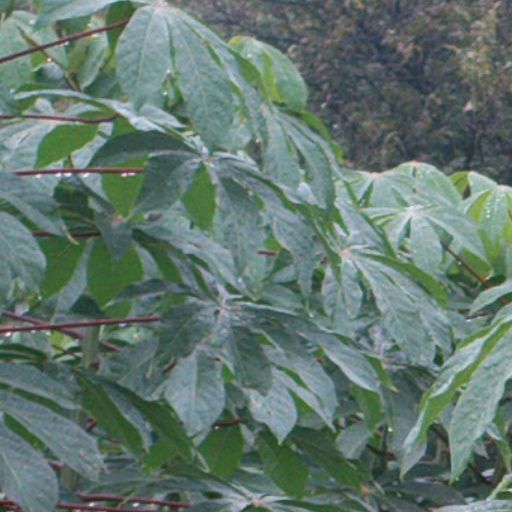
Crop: cassava